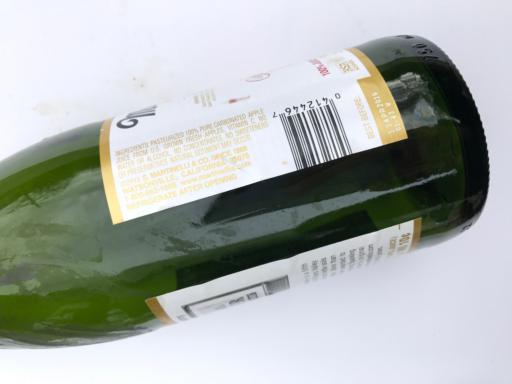
Label: glass